Pontiac GTO

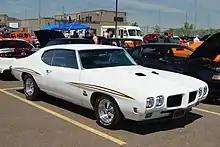
1970 Pontiac GTO "Judge"

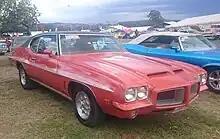
1972 Pontiac Le Mans Hardtop Coupe with GTO option and optional honeycomb wheels

General Motors redesigned its A-body line for 1968, with more curvaceous, semi-fastback styling, which was a revival of a streamlining on all GM products from 1942 until 1950 as demonstrated on the Pontiac Streamliner. The wheelbase was shortened to on all two-door models. Overall length was reduced 5.9 inches (150 mm) and height dropped half an inch (12 mm), but overall weight was up about . Pontiac abandoned the familiar vertically stacked headlights in favor of a horizontal layout, but made hidden headlights available at extra cost. The concealed headlights were a popular option. The signature hood scoop was replaced by dual scoops on either side of a prominent hood bulge extending rearward from the protruding nose.